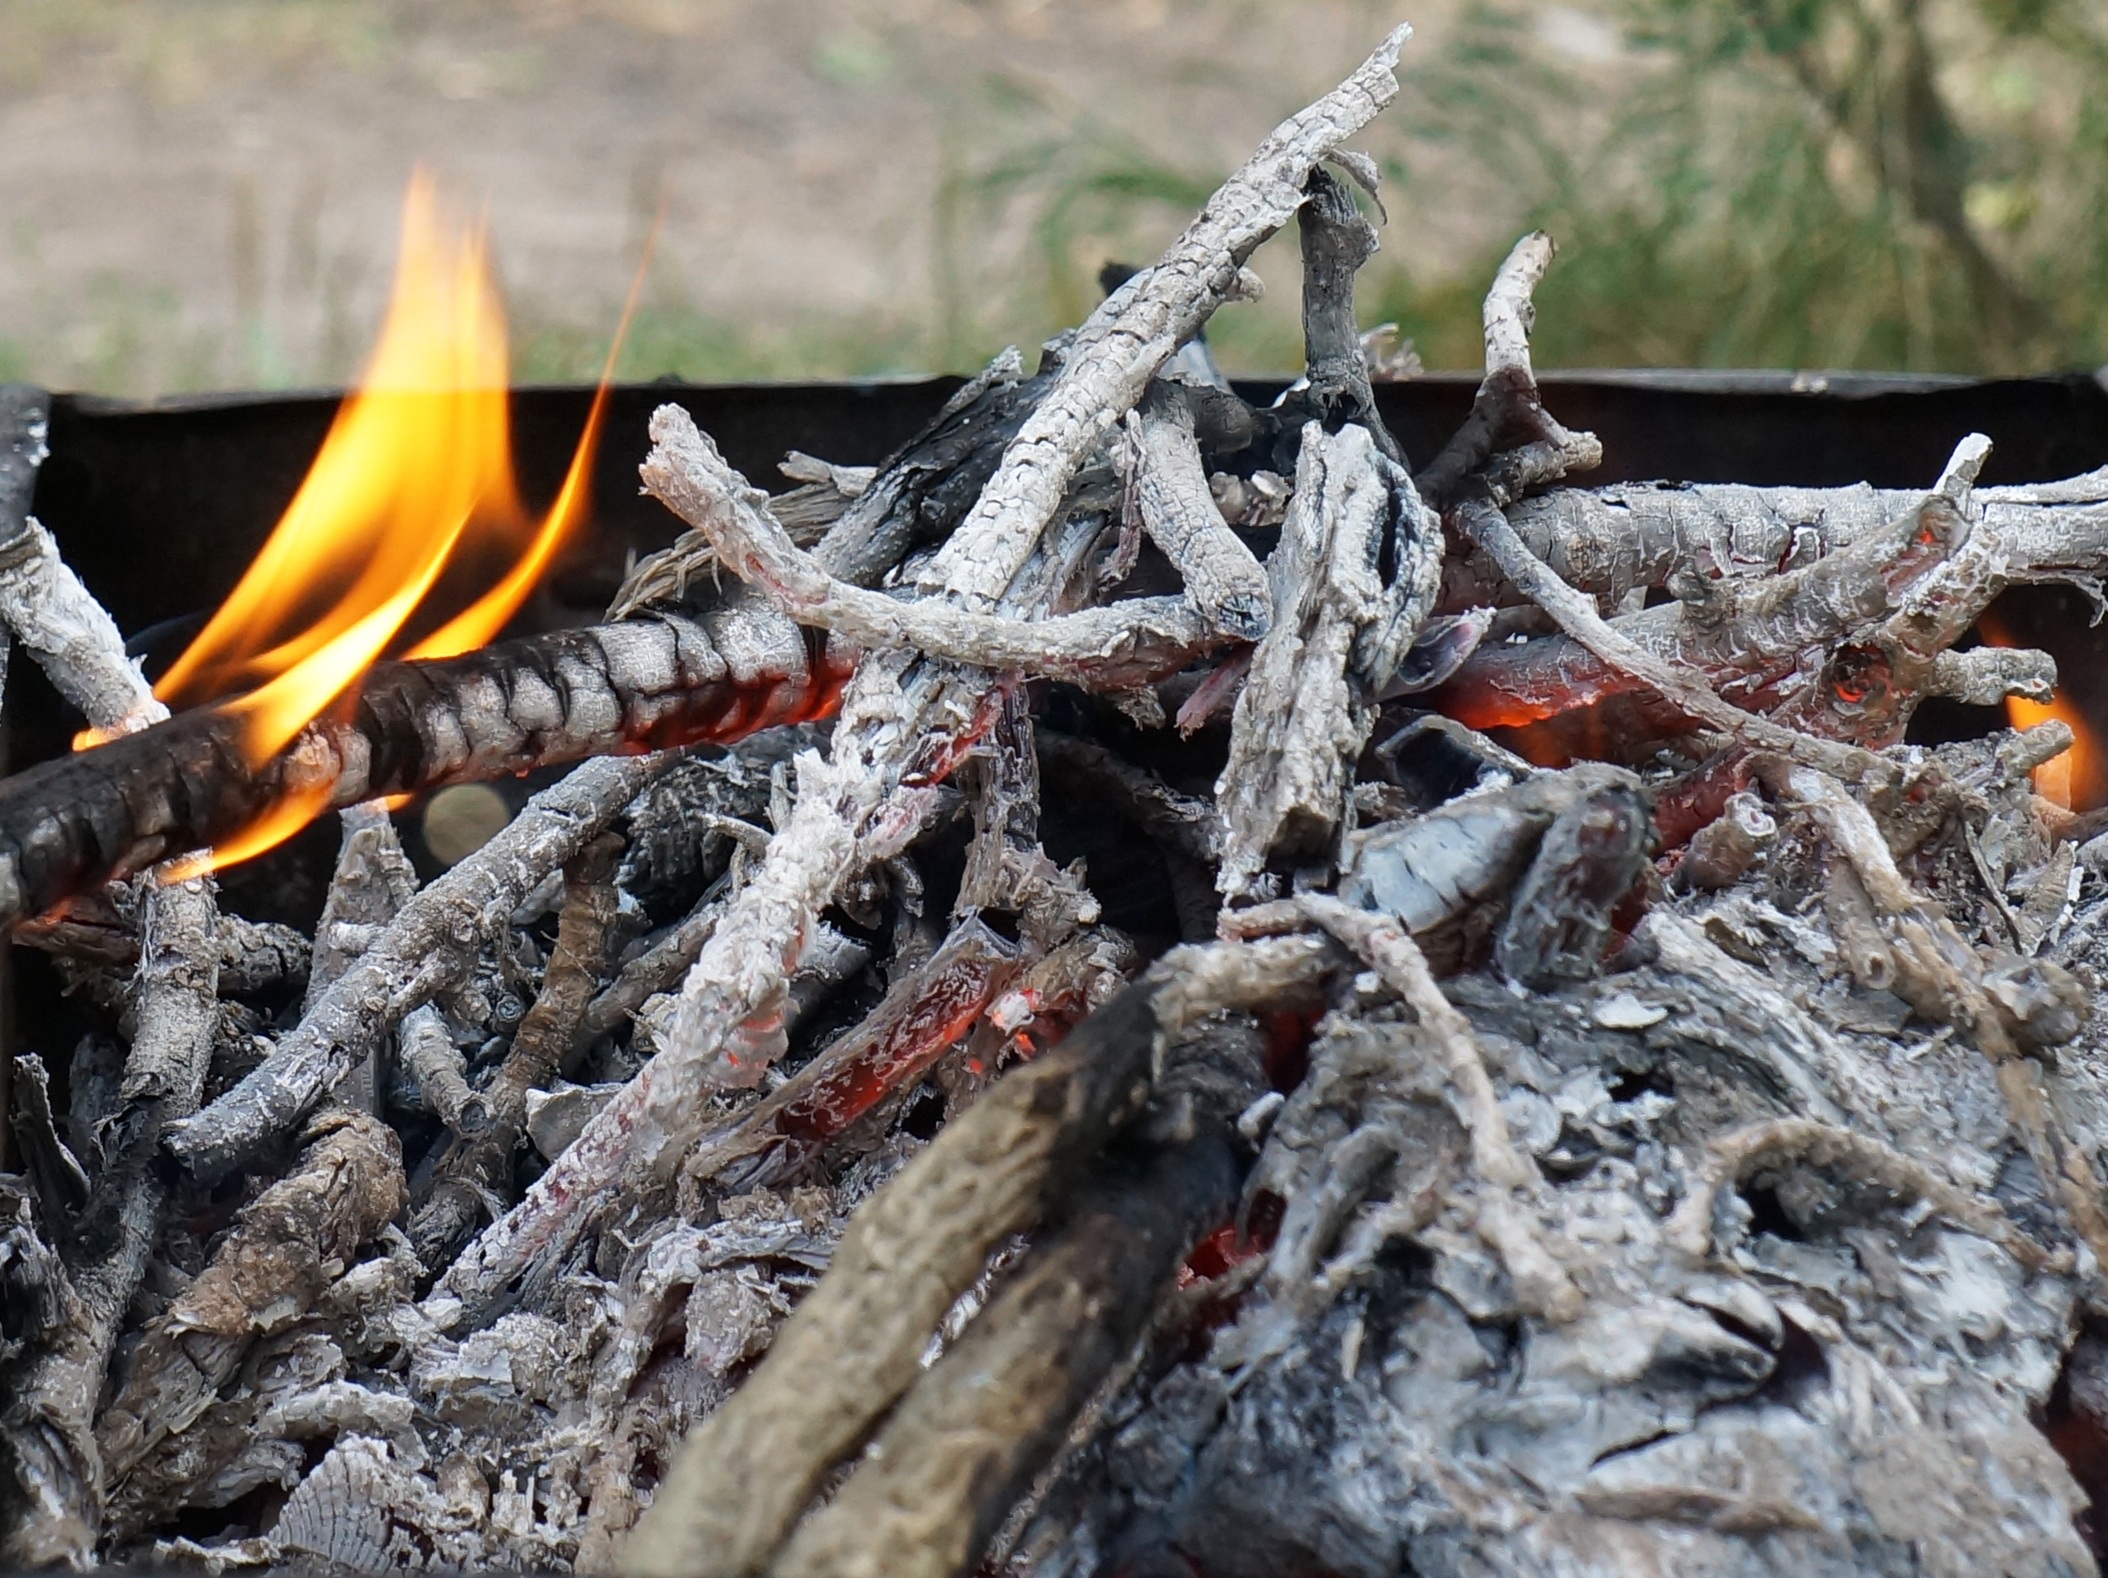
tree, branch, leaf, flower, frost, autumn, flame, fire, bonfire, coals